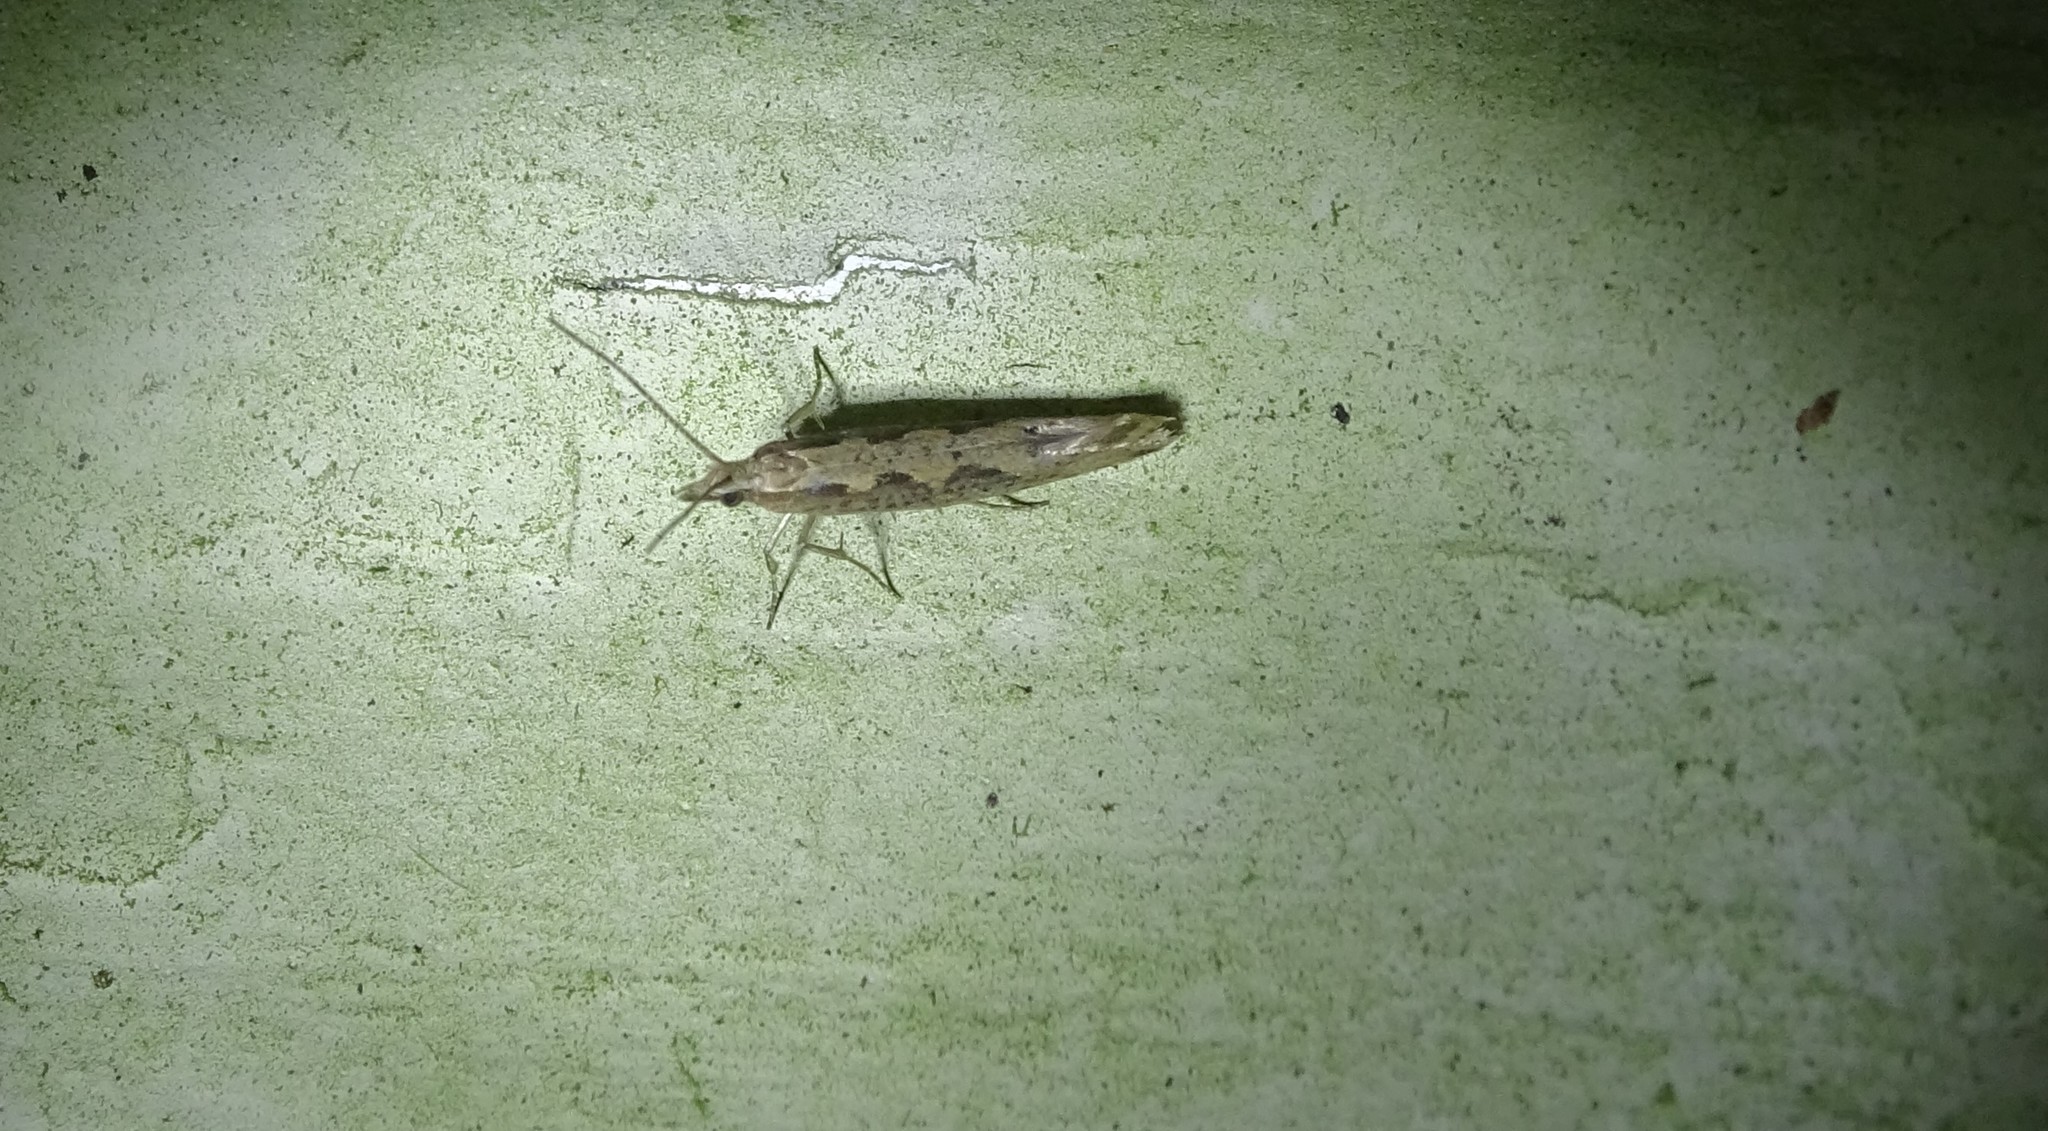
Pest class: diamondback_moth